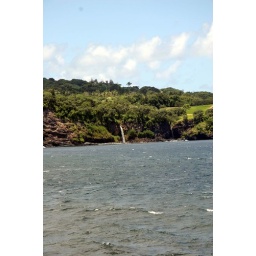
The road went right along the coast here, and we spotted this waterfall off in the distance.